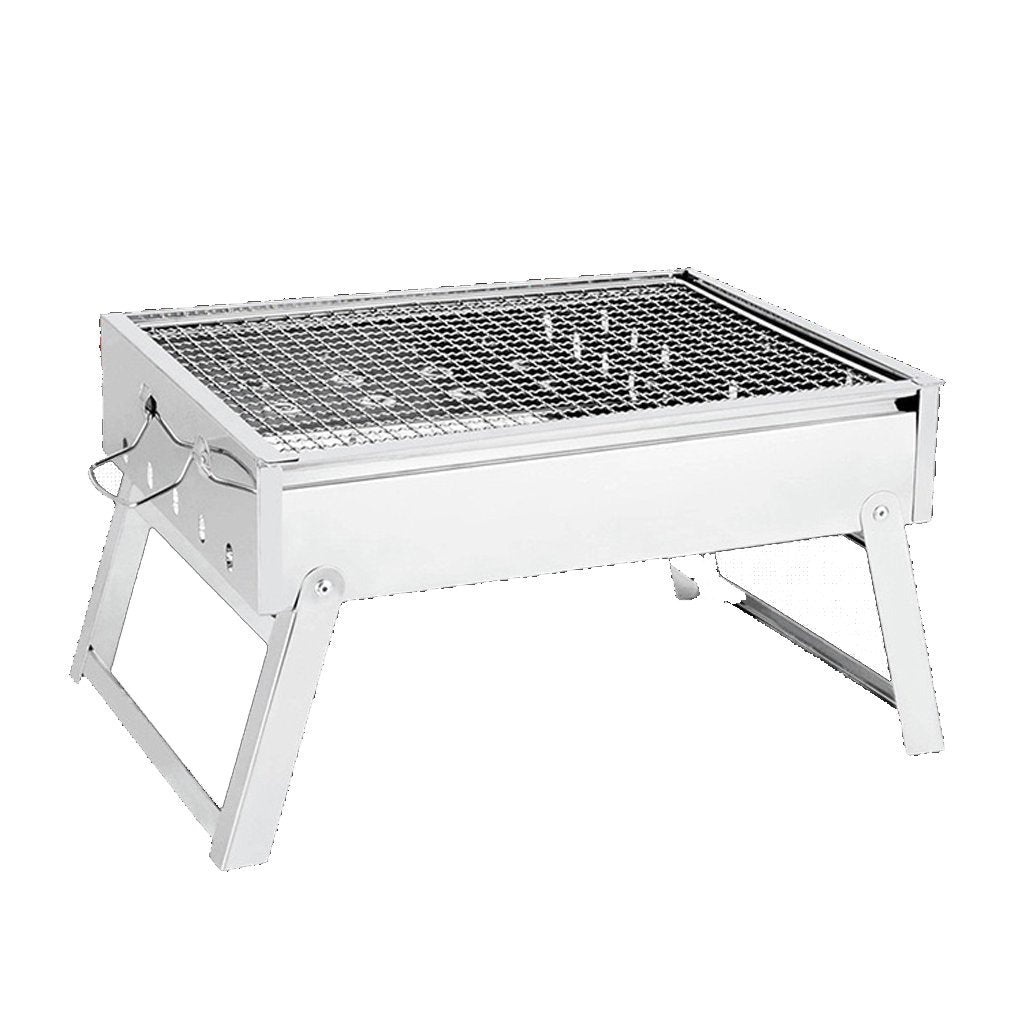
Charcoal BBQ Grill Stainless Steel Portable Outdoor Steel Rack Roaster Smoker
Specifications Name: Folding Grill Color: Silver Materials:403 stainless steel+iron plating Size:39*30.5*21.5cm Features -The surface is specially treated, not easy to corrode, hygienic and easy to clean. -With handles, it can be folded, easy to carry and more convenient. -Reinforced bracket, reinforced stable bracket design. -Grilling net can play the role of fixing the grilling net to prevent slipping. -Grilling net, easy to add carbon, open and clean. -20 raised points, which can effectively support combustion and protect the bottom. -The combustion vent is designed to allow the air to circulate sufficiently to achieve a more vigorous combustion. -One-piece molding, completely get rid of the troubles of miss welding, desoldering and off welding, so that the product lasts longer. Package 1 x Folding Grill 1 x Grilled Net We accept Change of Mind returns for 14 days after you have received the item in cases where you have changed your mind or made an incorrect purchase and wish to return the product. This also applies to orders cancelled when the item has already been dispatched from our warehouse. The item must be in a re-saleable condition to qualify for a change of mind refund. Deductions may apply including Initial and Return Shipping, as well as restocking fee of 20% of the product price
Brand: Shopping Planet
Category: Home & Garden > Kitchen & Dining > Kitchen Appliance Accessories > Outdoor Grill Accessories > Outdoor Grill Racks & Toppers